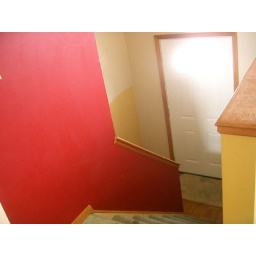
Another red accent wall and two toned paint in the background. This screamed for a new paint job at the least.